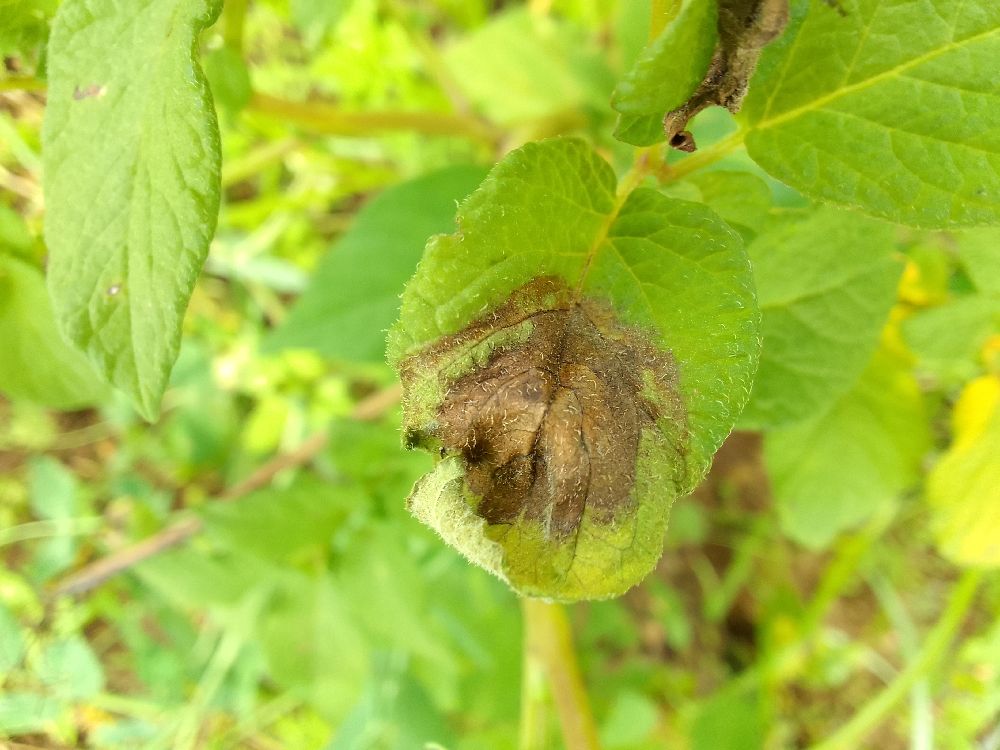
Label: Late blight